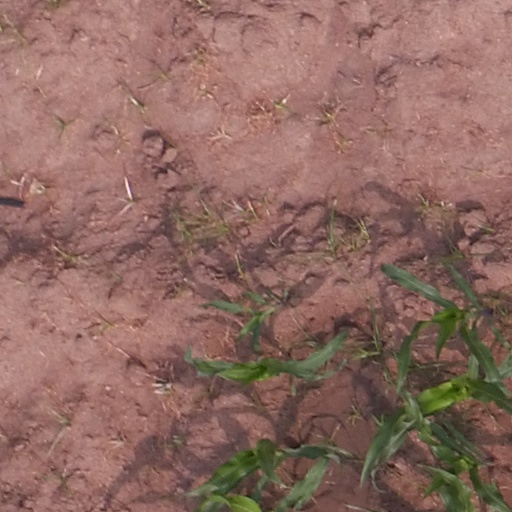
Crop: maize; corn